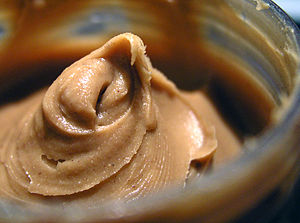
Jordnød
Jordnød, som madvare ofte kaldet peanut, er en etårig plante, som bliver 30 til 50 cm høj.